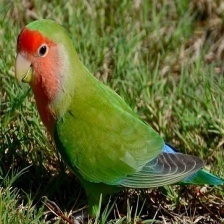
Species: ROSY FACED LOVEBIRD
Scientific name: AGAPORNIS ROSEICOLLIS